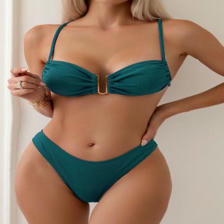
Label: Modal